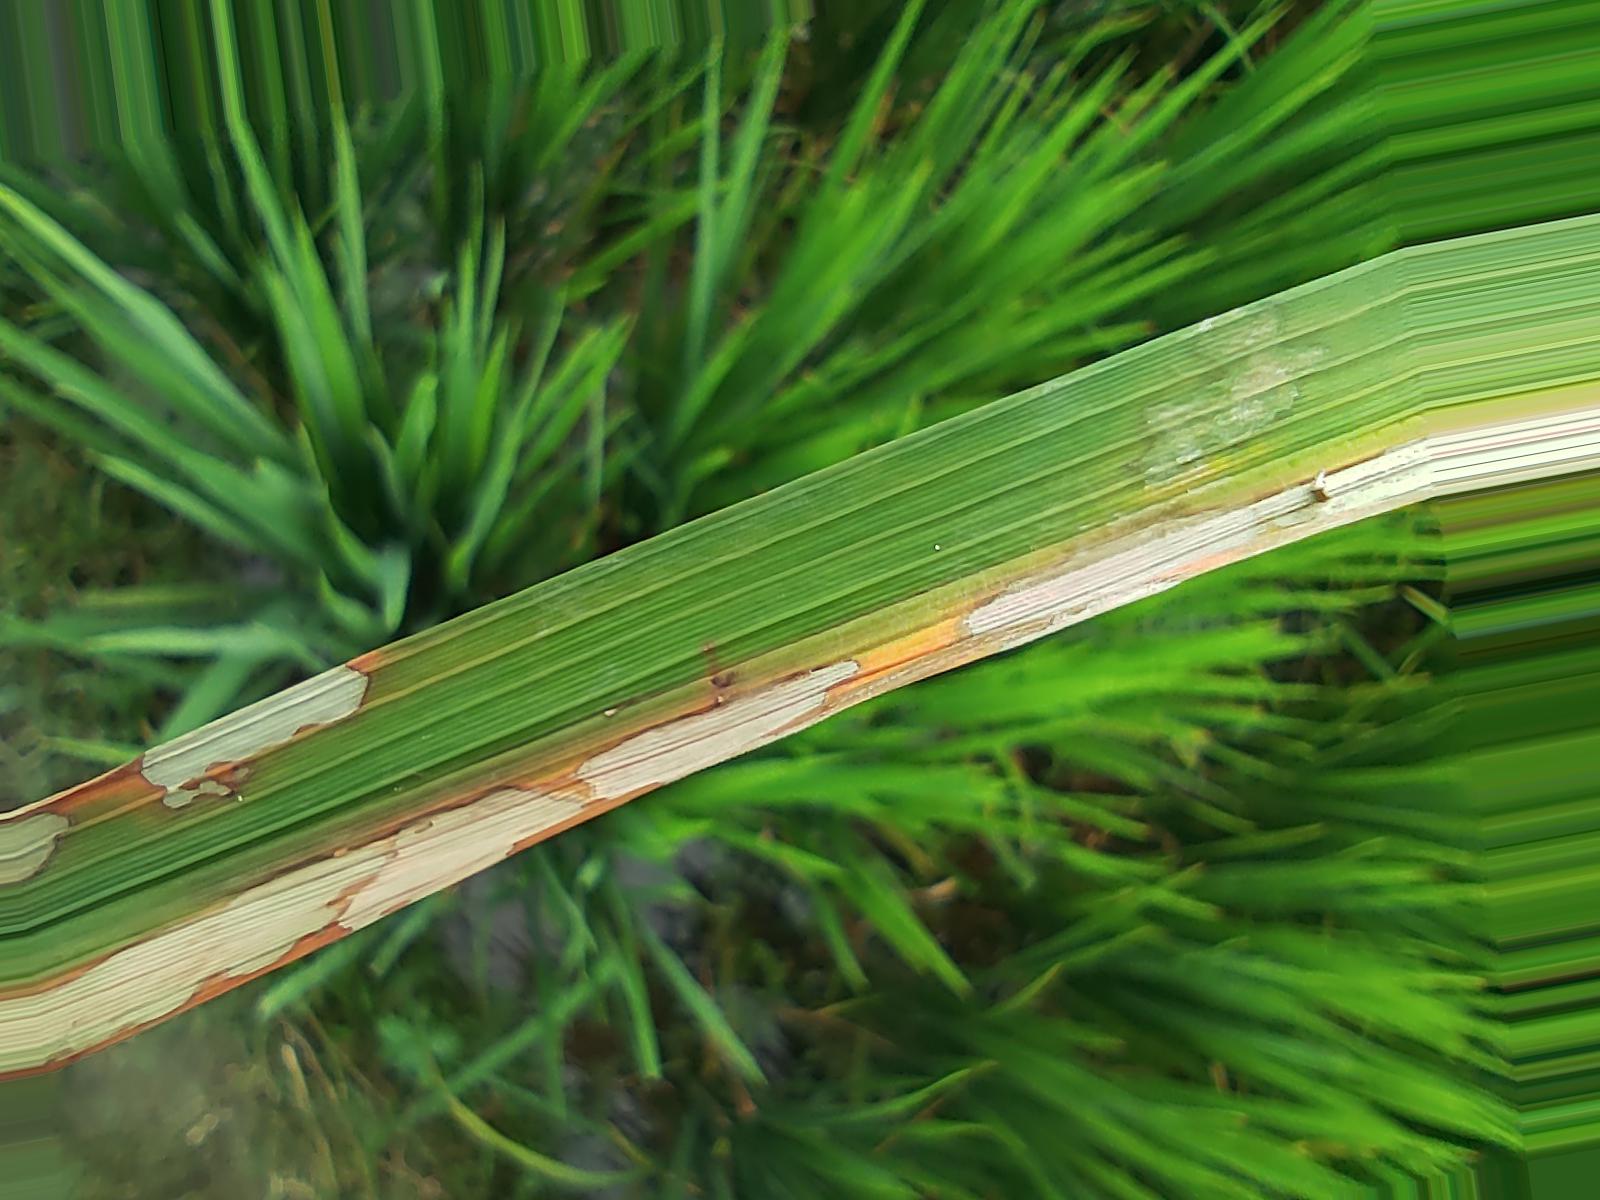
Nhãn: Bệnh Đốm Vằn ( Khô vằn ) ( Sheath Blight )